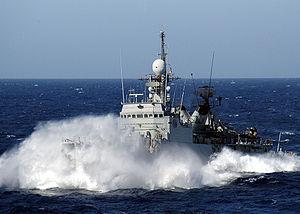
Classe Descubierta est une classe de dix corvette lance-missiles de l'armada espagnole construite en Espagne sur le modèle de la classe João Coutinho construite pour la marine portugaise par Blohm + Voss.
Voici la liste des bâtiments de l'Armada espagnole en service.